Rowsley

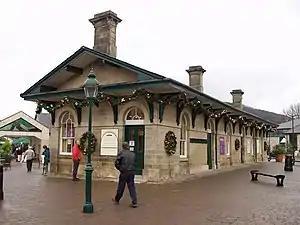
The original Rowsley railway station

Notable features are the bridge over the River Derwent, St Katherine's Church, Rowsley and the Grade-II*-listed Peacock hotel, originally built in 1652 as a manor house by John Stevenson, agent to Lady Manners, whose family crest bearing a peacock gives it its name. Both Longfellow and Landseer are said to have stayed there. Nearby is Chatsworth House, home of the Duke and Duchess of Devonshire.